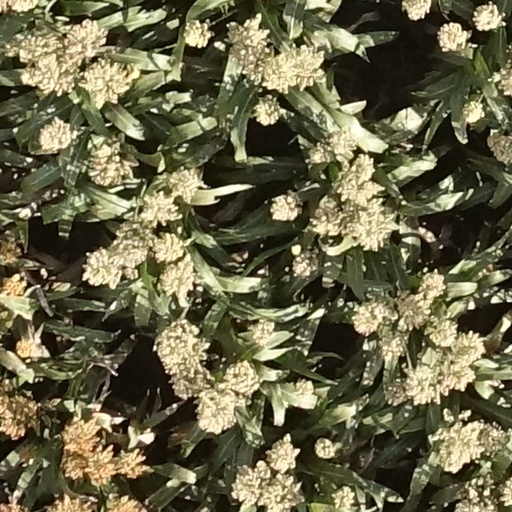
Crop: sorghum